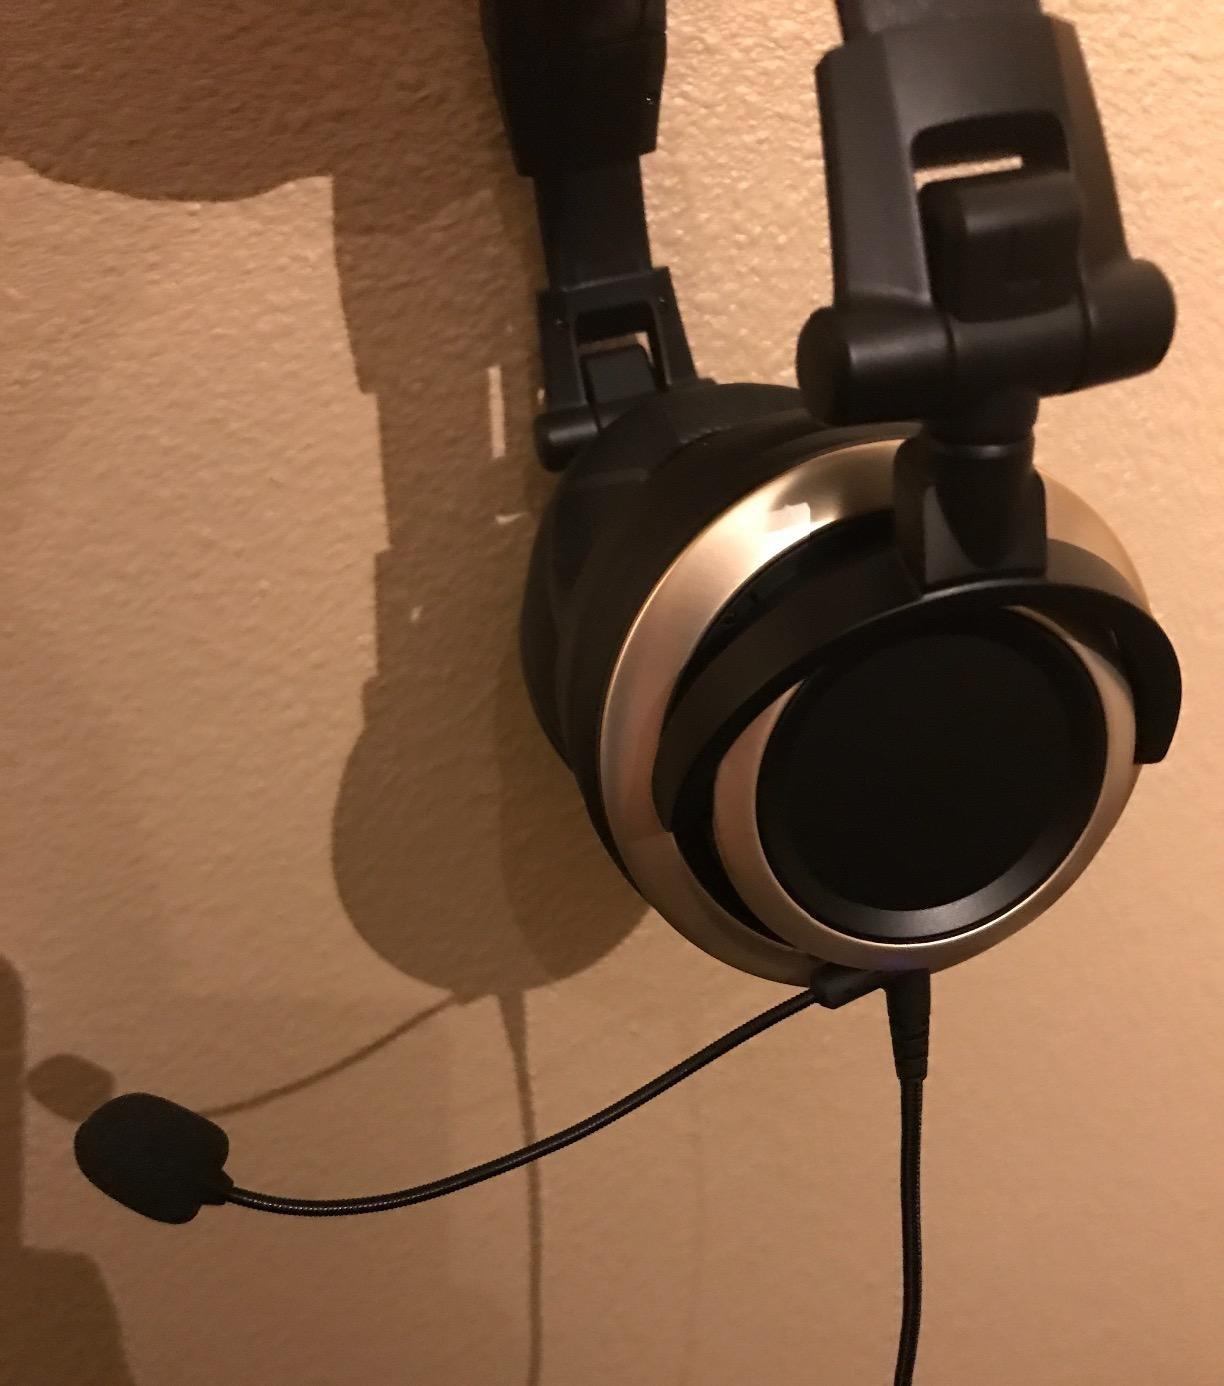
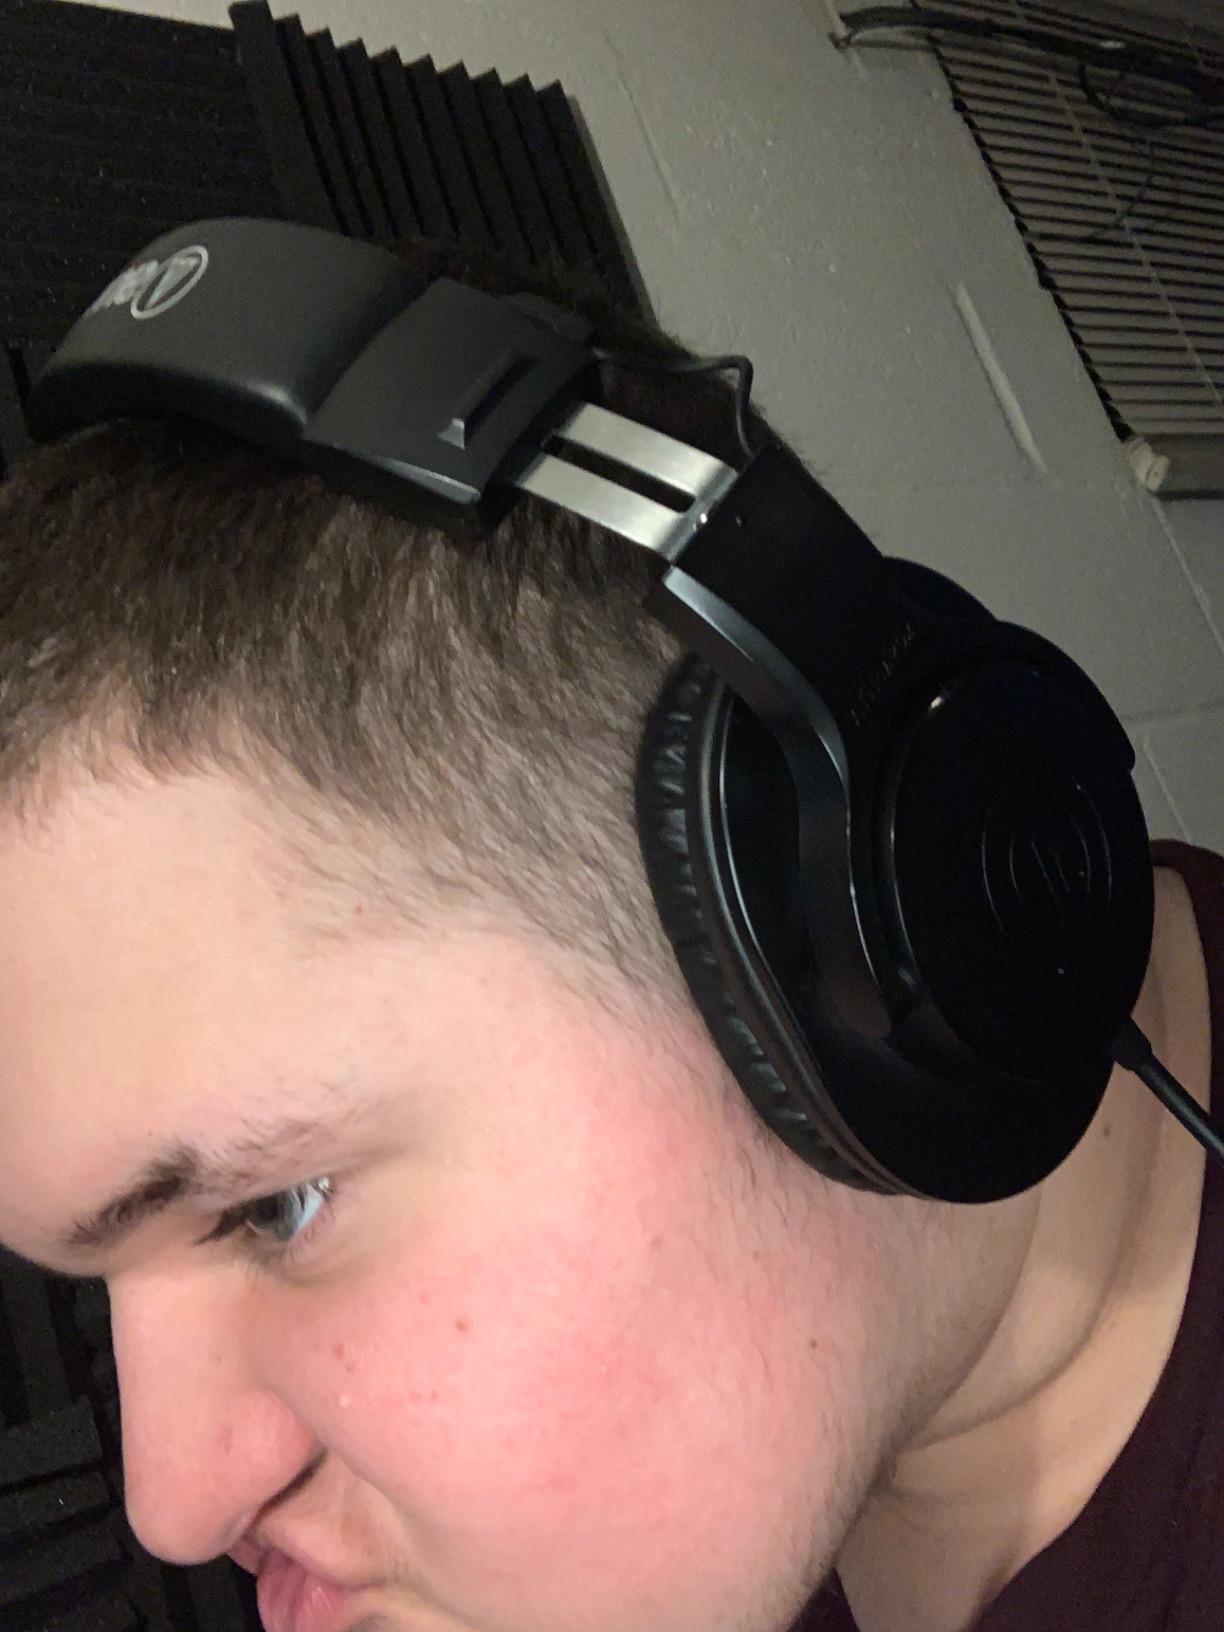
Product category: headphones
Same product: no